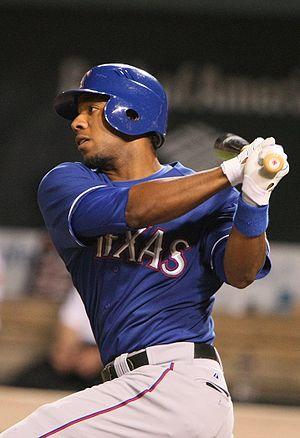
La saison 2012 des Rangers du Texas est la 52ᵉ saison en Ligue majeure de baseball pour cette franchise et sa 41ᵉ depuis son transfert de Washington vers la ville d'Arlington au Texas en 1972. Les Rangers débutent 2012 en tant que doubles champions en titre de la Ligue américaine de baseball.
Elvis Augusto Andrus Torres est un joueur d'arrêt-court des Rangers du Texas de la Ligue majeure de baseball.